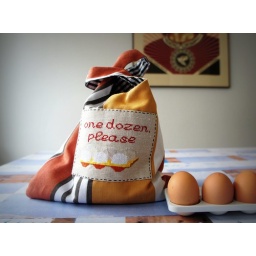
Small fully lined market bag in ochre, burnt orange, off white and black cotton.